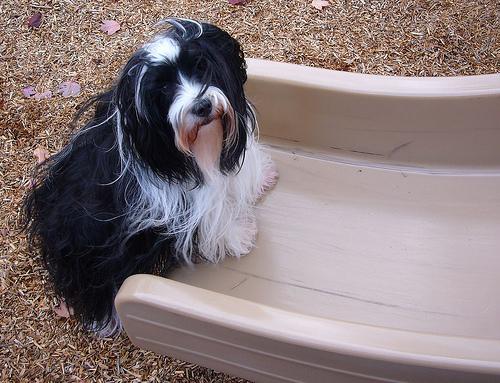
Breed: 203-n000021-Tibetan_terrier